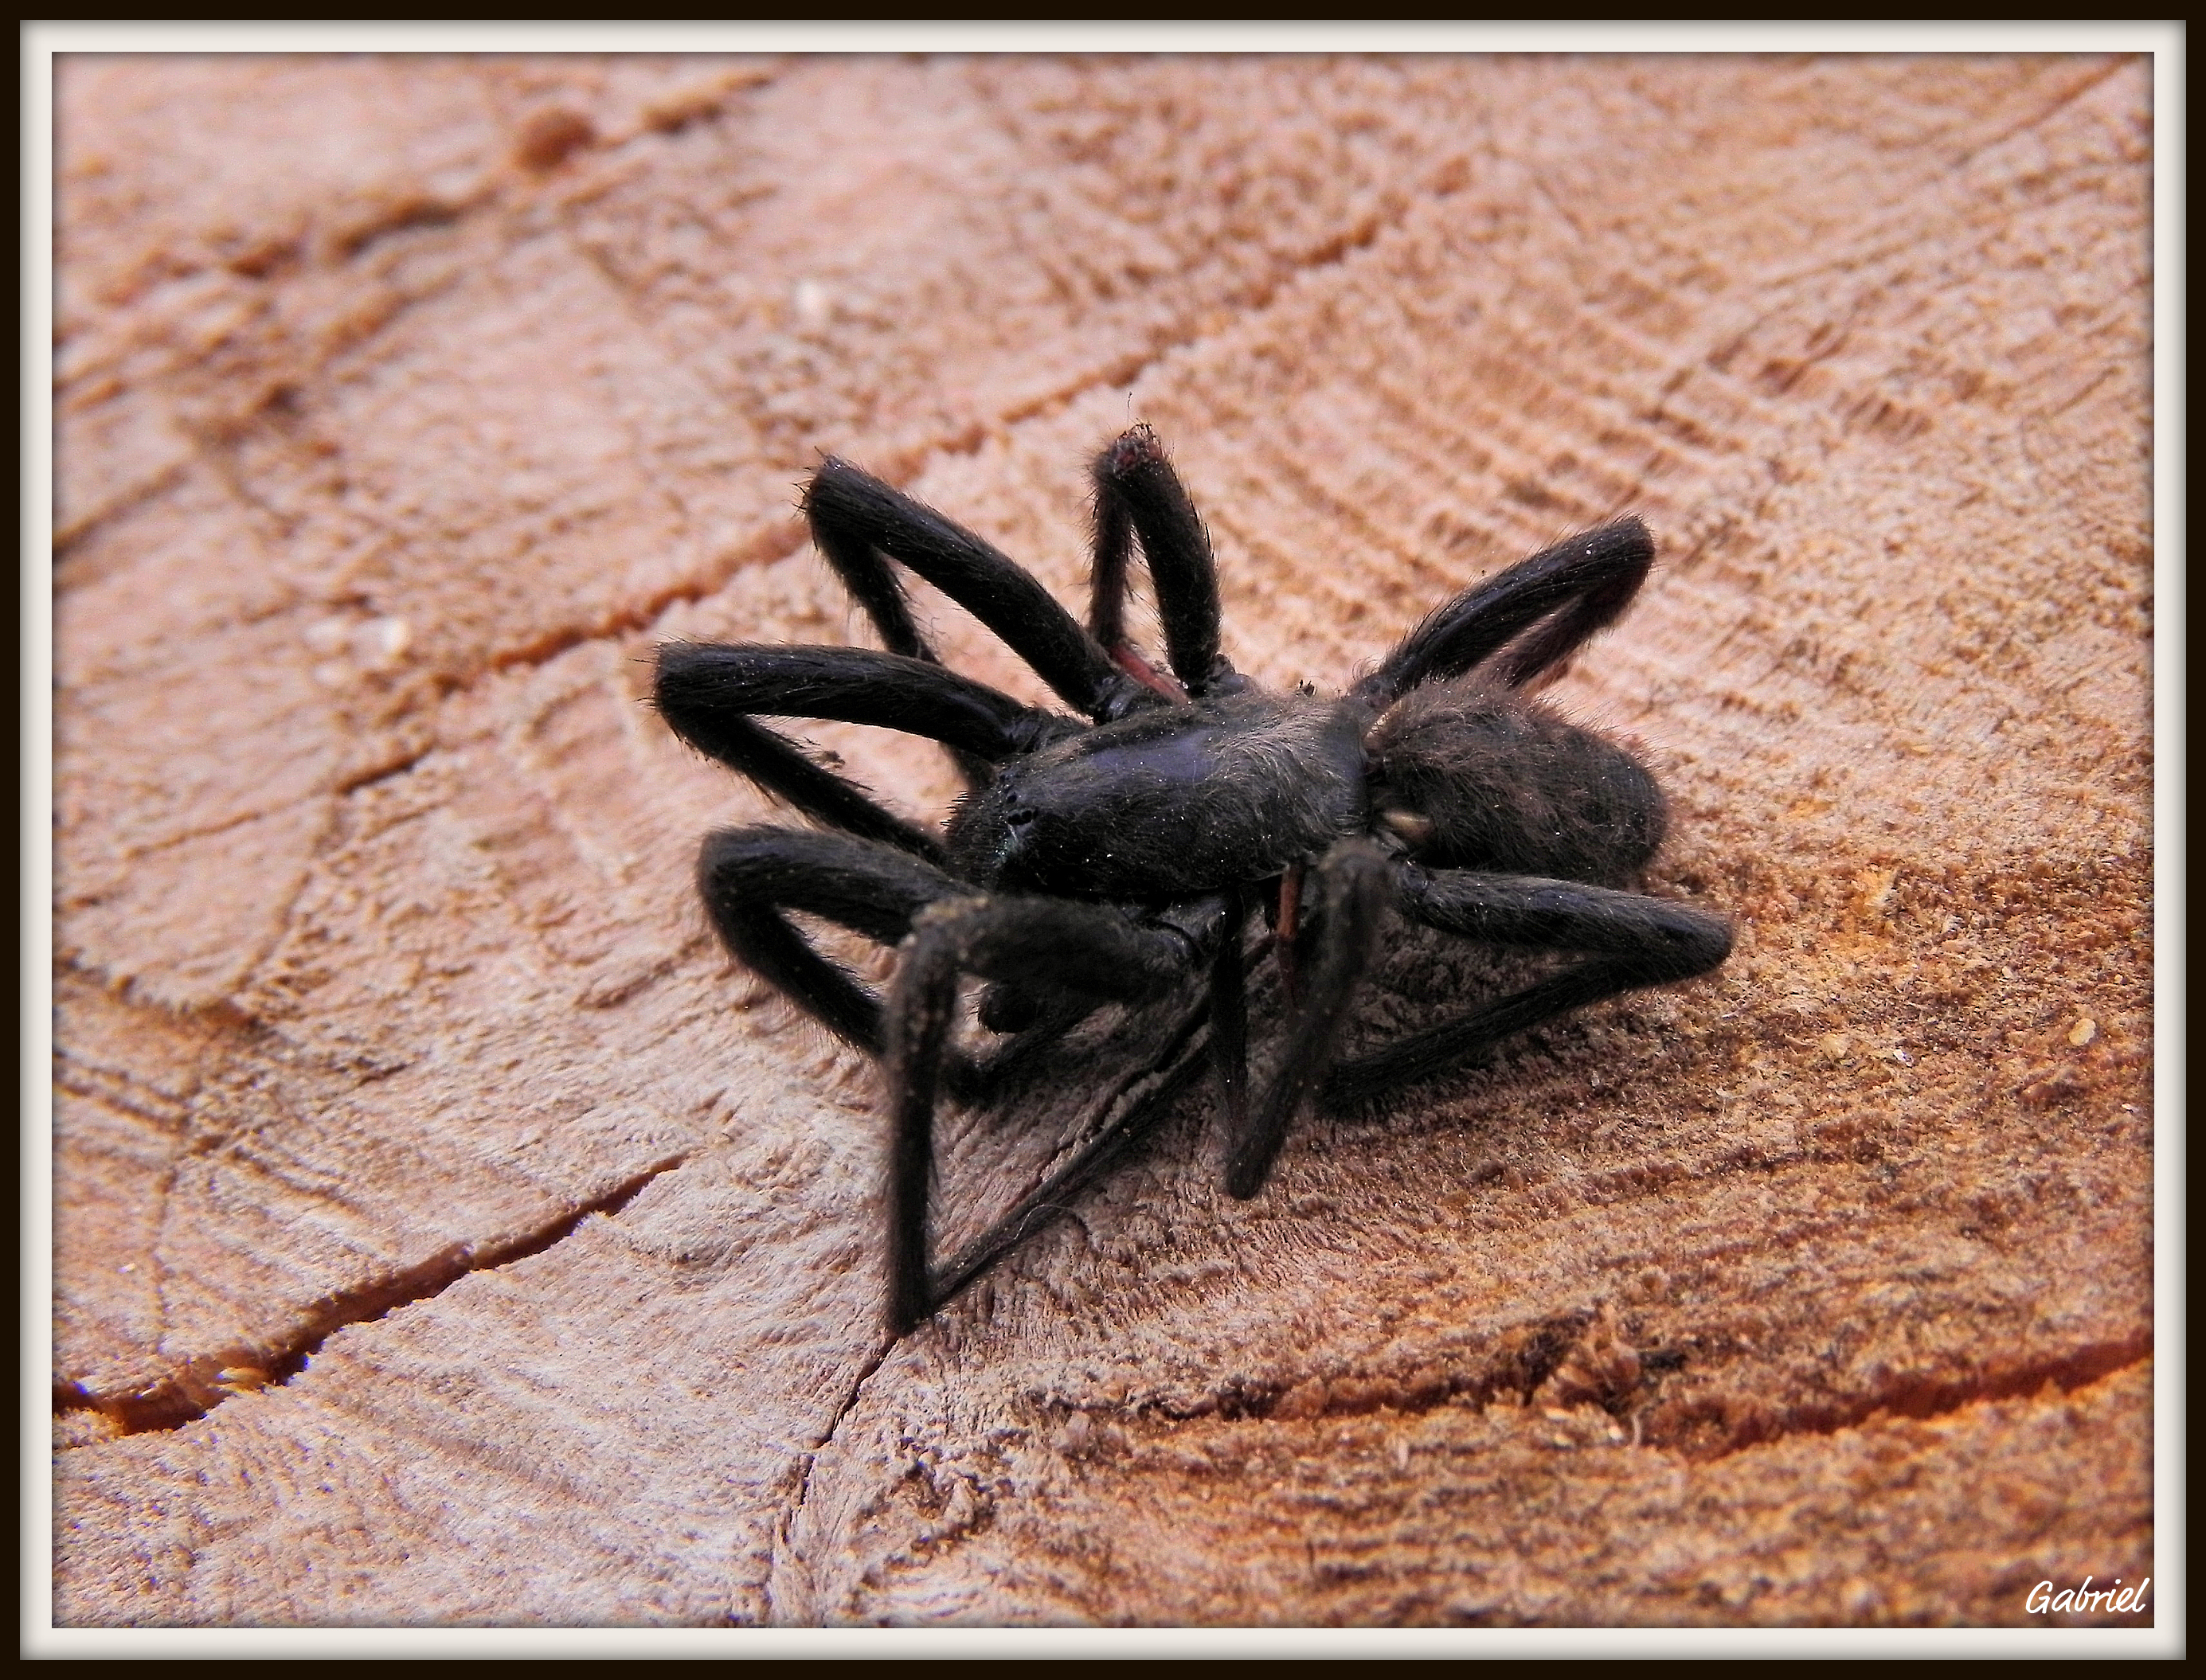
nature, macro, fauna, invertebrate, spider, animals, arachnid, tarantula, ggl1, xovesphoto, gphoto, arthropod, wolf spider